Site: brandenburg
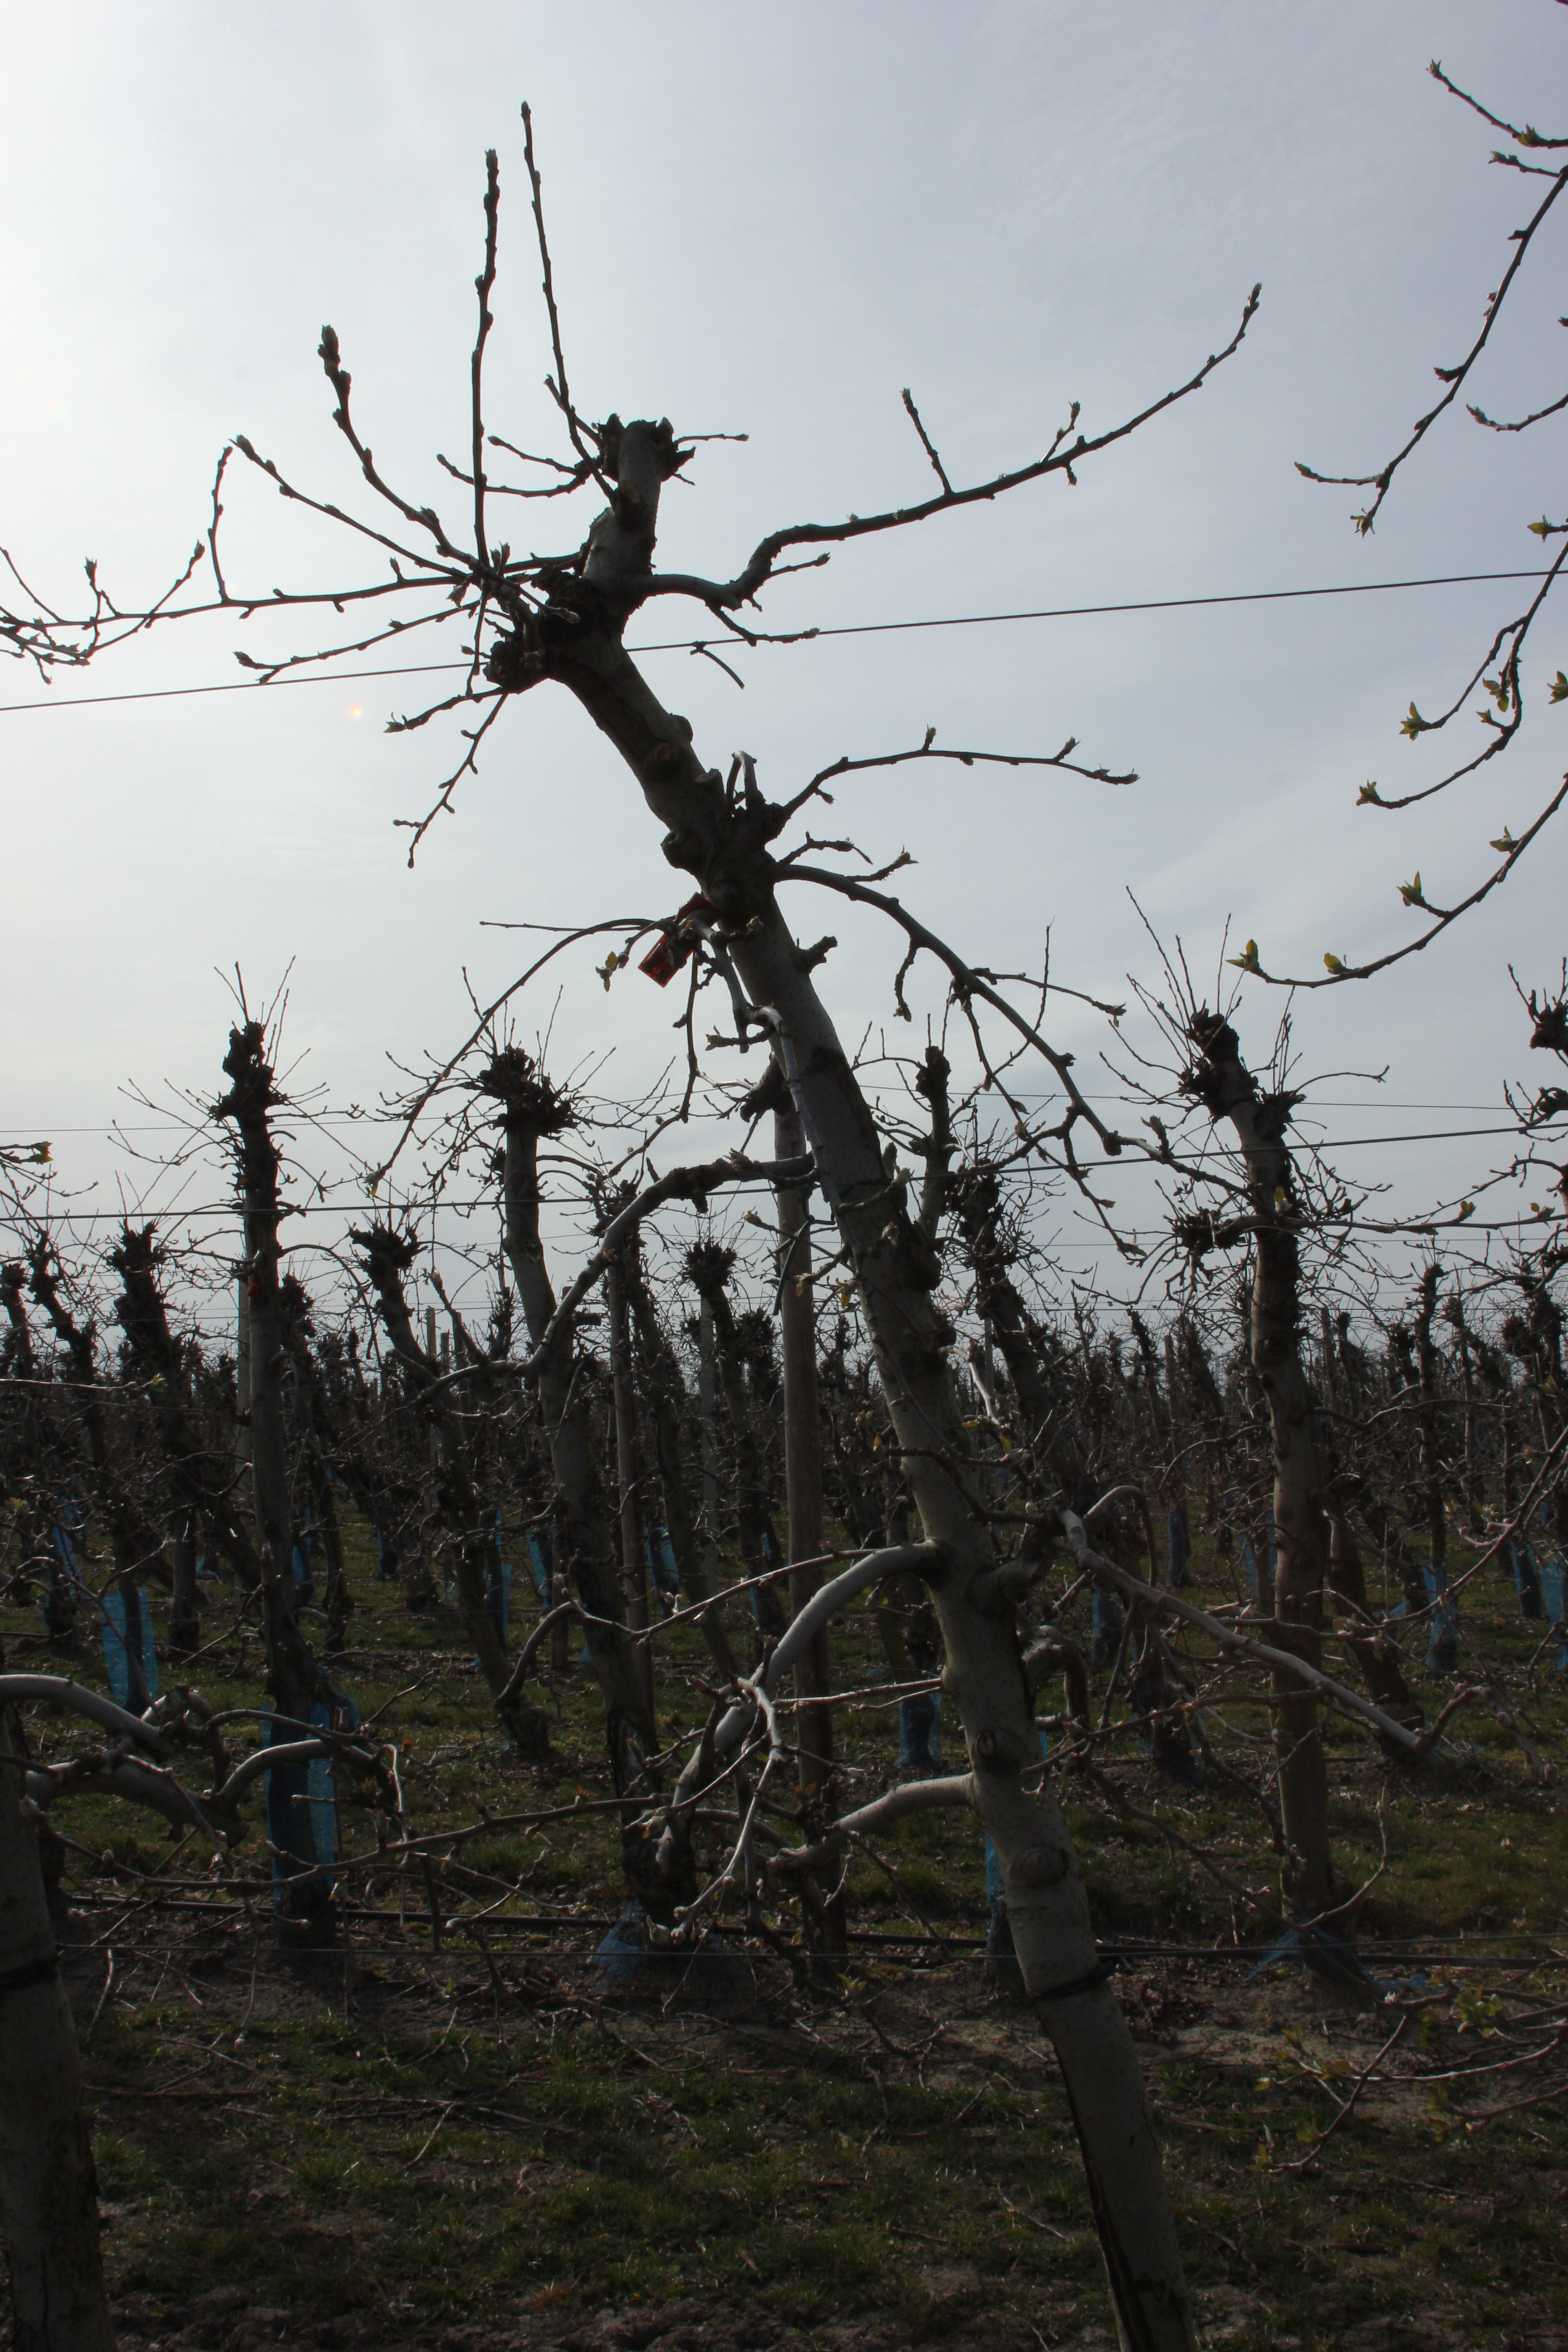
Growth stage (BBCH 54): Inflorescence emergence